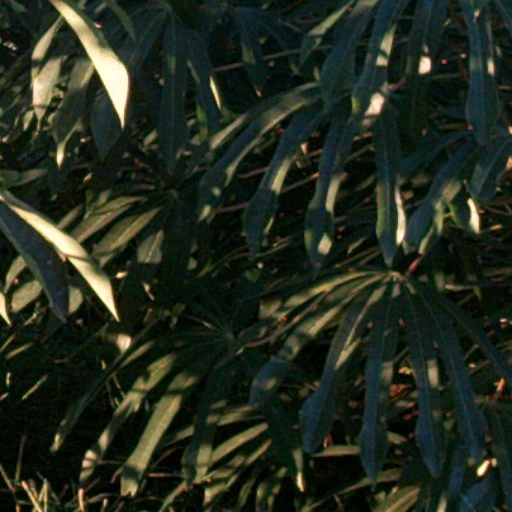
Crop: cassava